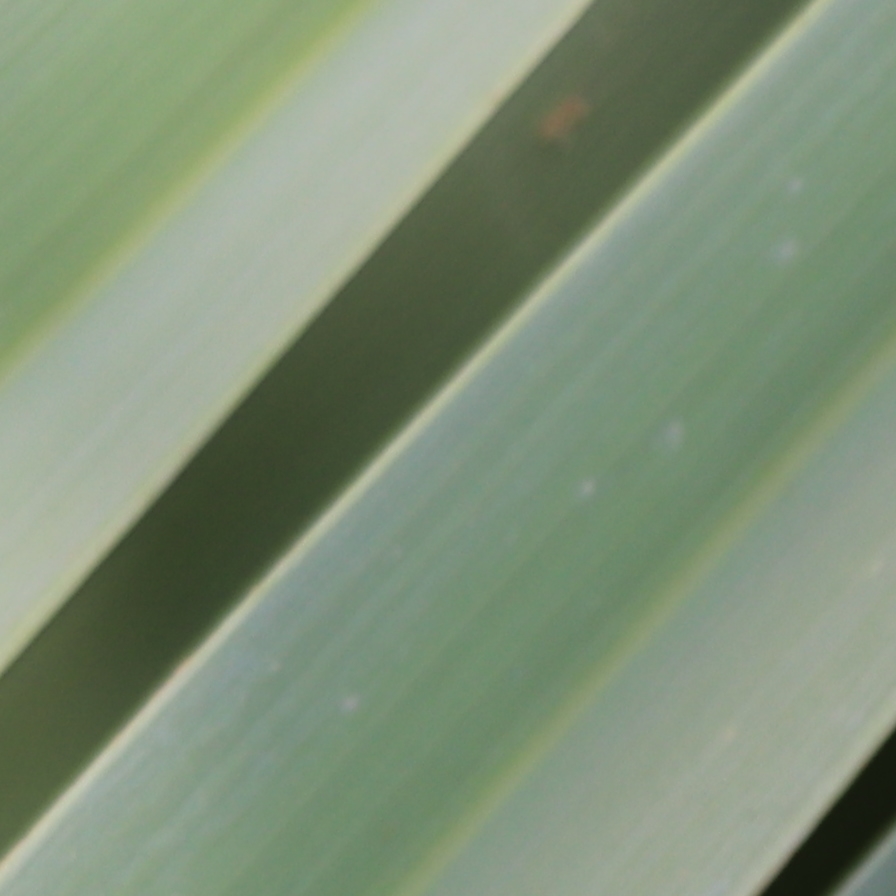
Label: Healthy